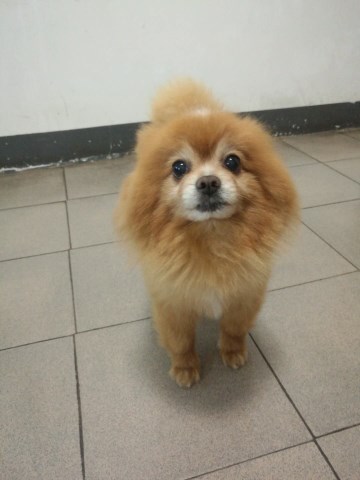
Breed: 1936-n000005-Pomeranian